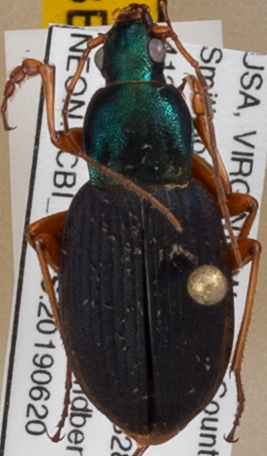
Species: Chlaenius aestivus
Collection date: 2019-06-20
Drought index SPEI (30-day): -0.27
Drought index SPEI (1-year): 2.09
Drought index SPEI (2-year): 2.09